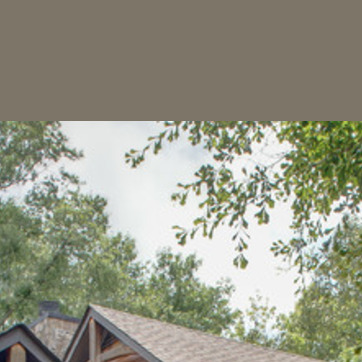
Material: sky